Liquid contact indicator

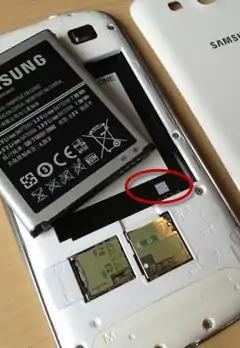
A liquid contact indicator sticker near the battery contacts in a Samsung Galaxy SIII smartphone

A liquid contact indicator (LCI) is a small indicator that turns from white into another color, typically red, after contact with water. These indicators are small adhesives that are placed on several points within electronic devices such as laptops and smartphones. In case of a defective device, service personnel can check whether the device might have suffered from contact with water, to protect from warranty fraud.